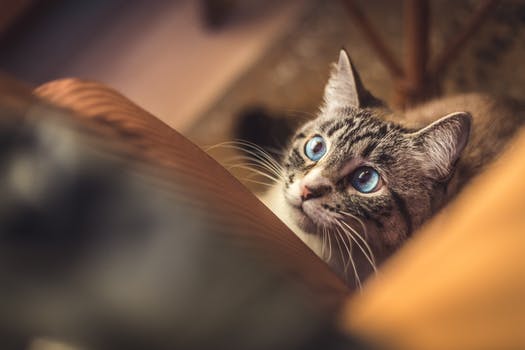
Label: No Watermark